Treaty of Ghent

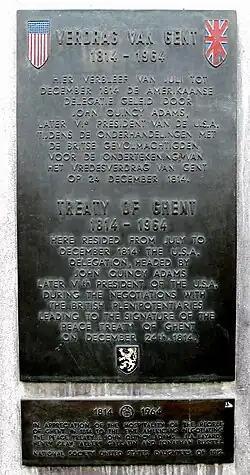
Plaque at a building in Veldstraat, Ghent, where the American diplomats stayed and one of the locations where the treaty was negotiated. It was located at the retail "Esprit" store on Veldstraat 47 and placed by the United States Daughters of 1812. The room in which the treaty was signed is now part of the Hotel d'Hane-Steenhuyse.

The British, assuming their planned invasion of New York State would go well, also demanded that Americans not keep any naval forces on the Great Lakes and that the British have certain transit rights to the Mississippi River in exchange for continuation of American fishing rights off of Newfoundland. The United States rejected the demands, and there was an impasse. American public opinion was so outraged when Madison published the demands that even the Federalists were willing to fight on.